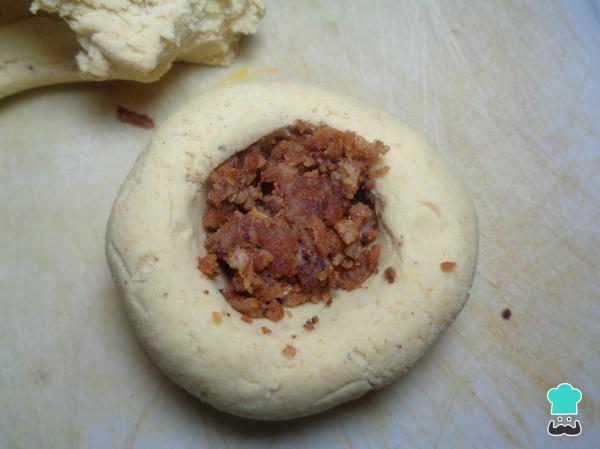
Una vez lista nuestra masa para gorditas tomamos un trozo mediano, tal vez de la mitad del tamaño de nuestra palma de la mano y formamos una bolita. A esta bolita le hacemos un orificio en la parte media y a este orificio lo rellenamos con las migajas que tenemos, solo con un poco.